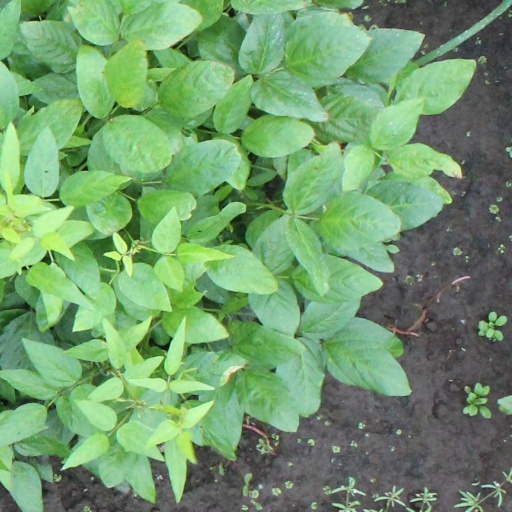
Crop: soybean